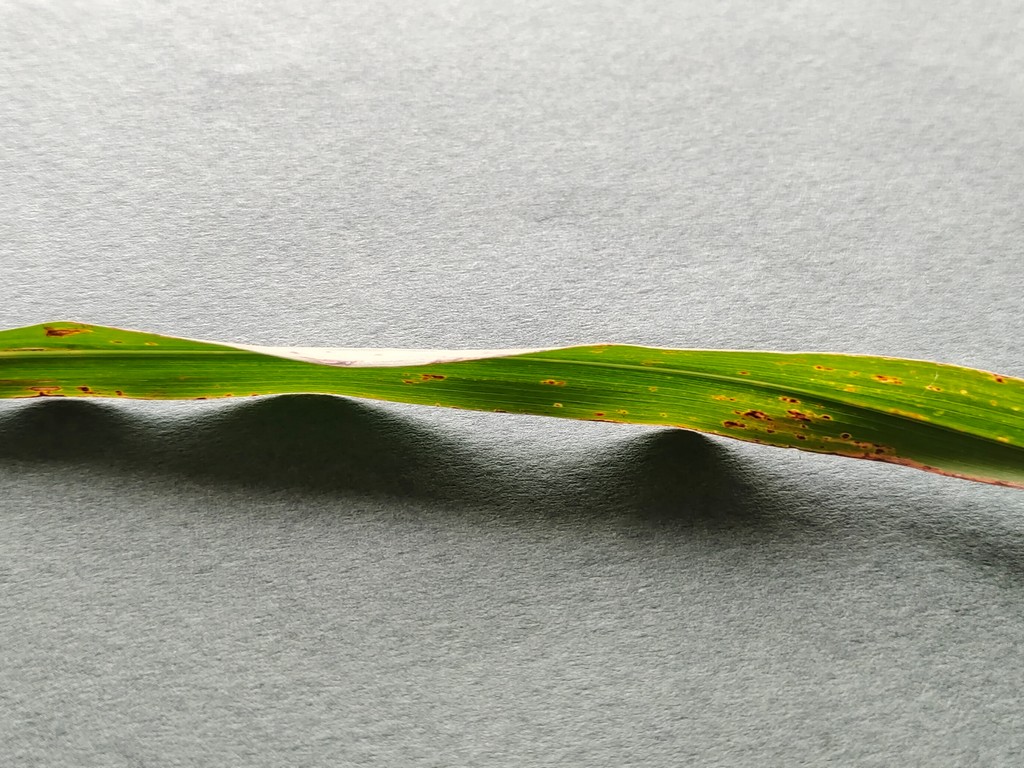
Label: Unhealthy